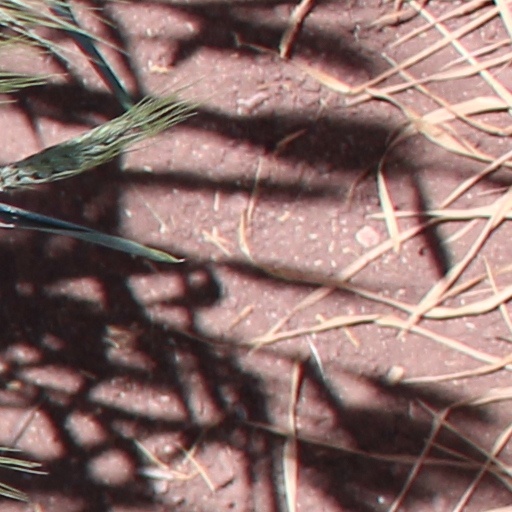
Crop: wheat